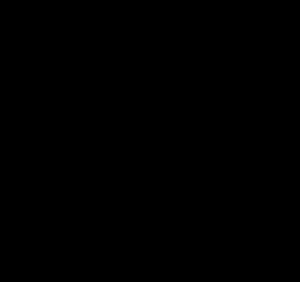
Un periodinane ou periodane est un composé chimique contenant au moins un atome d'iode hypervalent, c'est-à-dire ayant plus de huit électrons dans sa couche de valence, ce qui contrevient à la règle de l'octet.